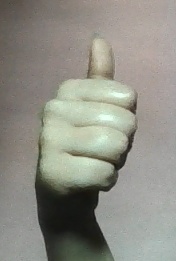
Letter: aleff